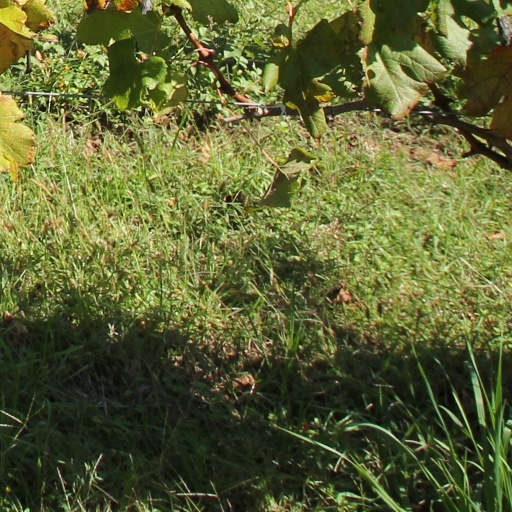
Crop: grape